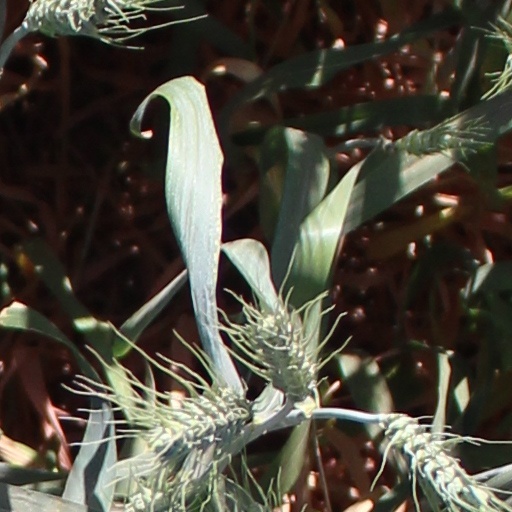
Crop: wheat